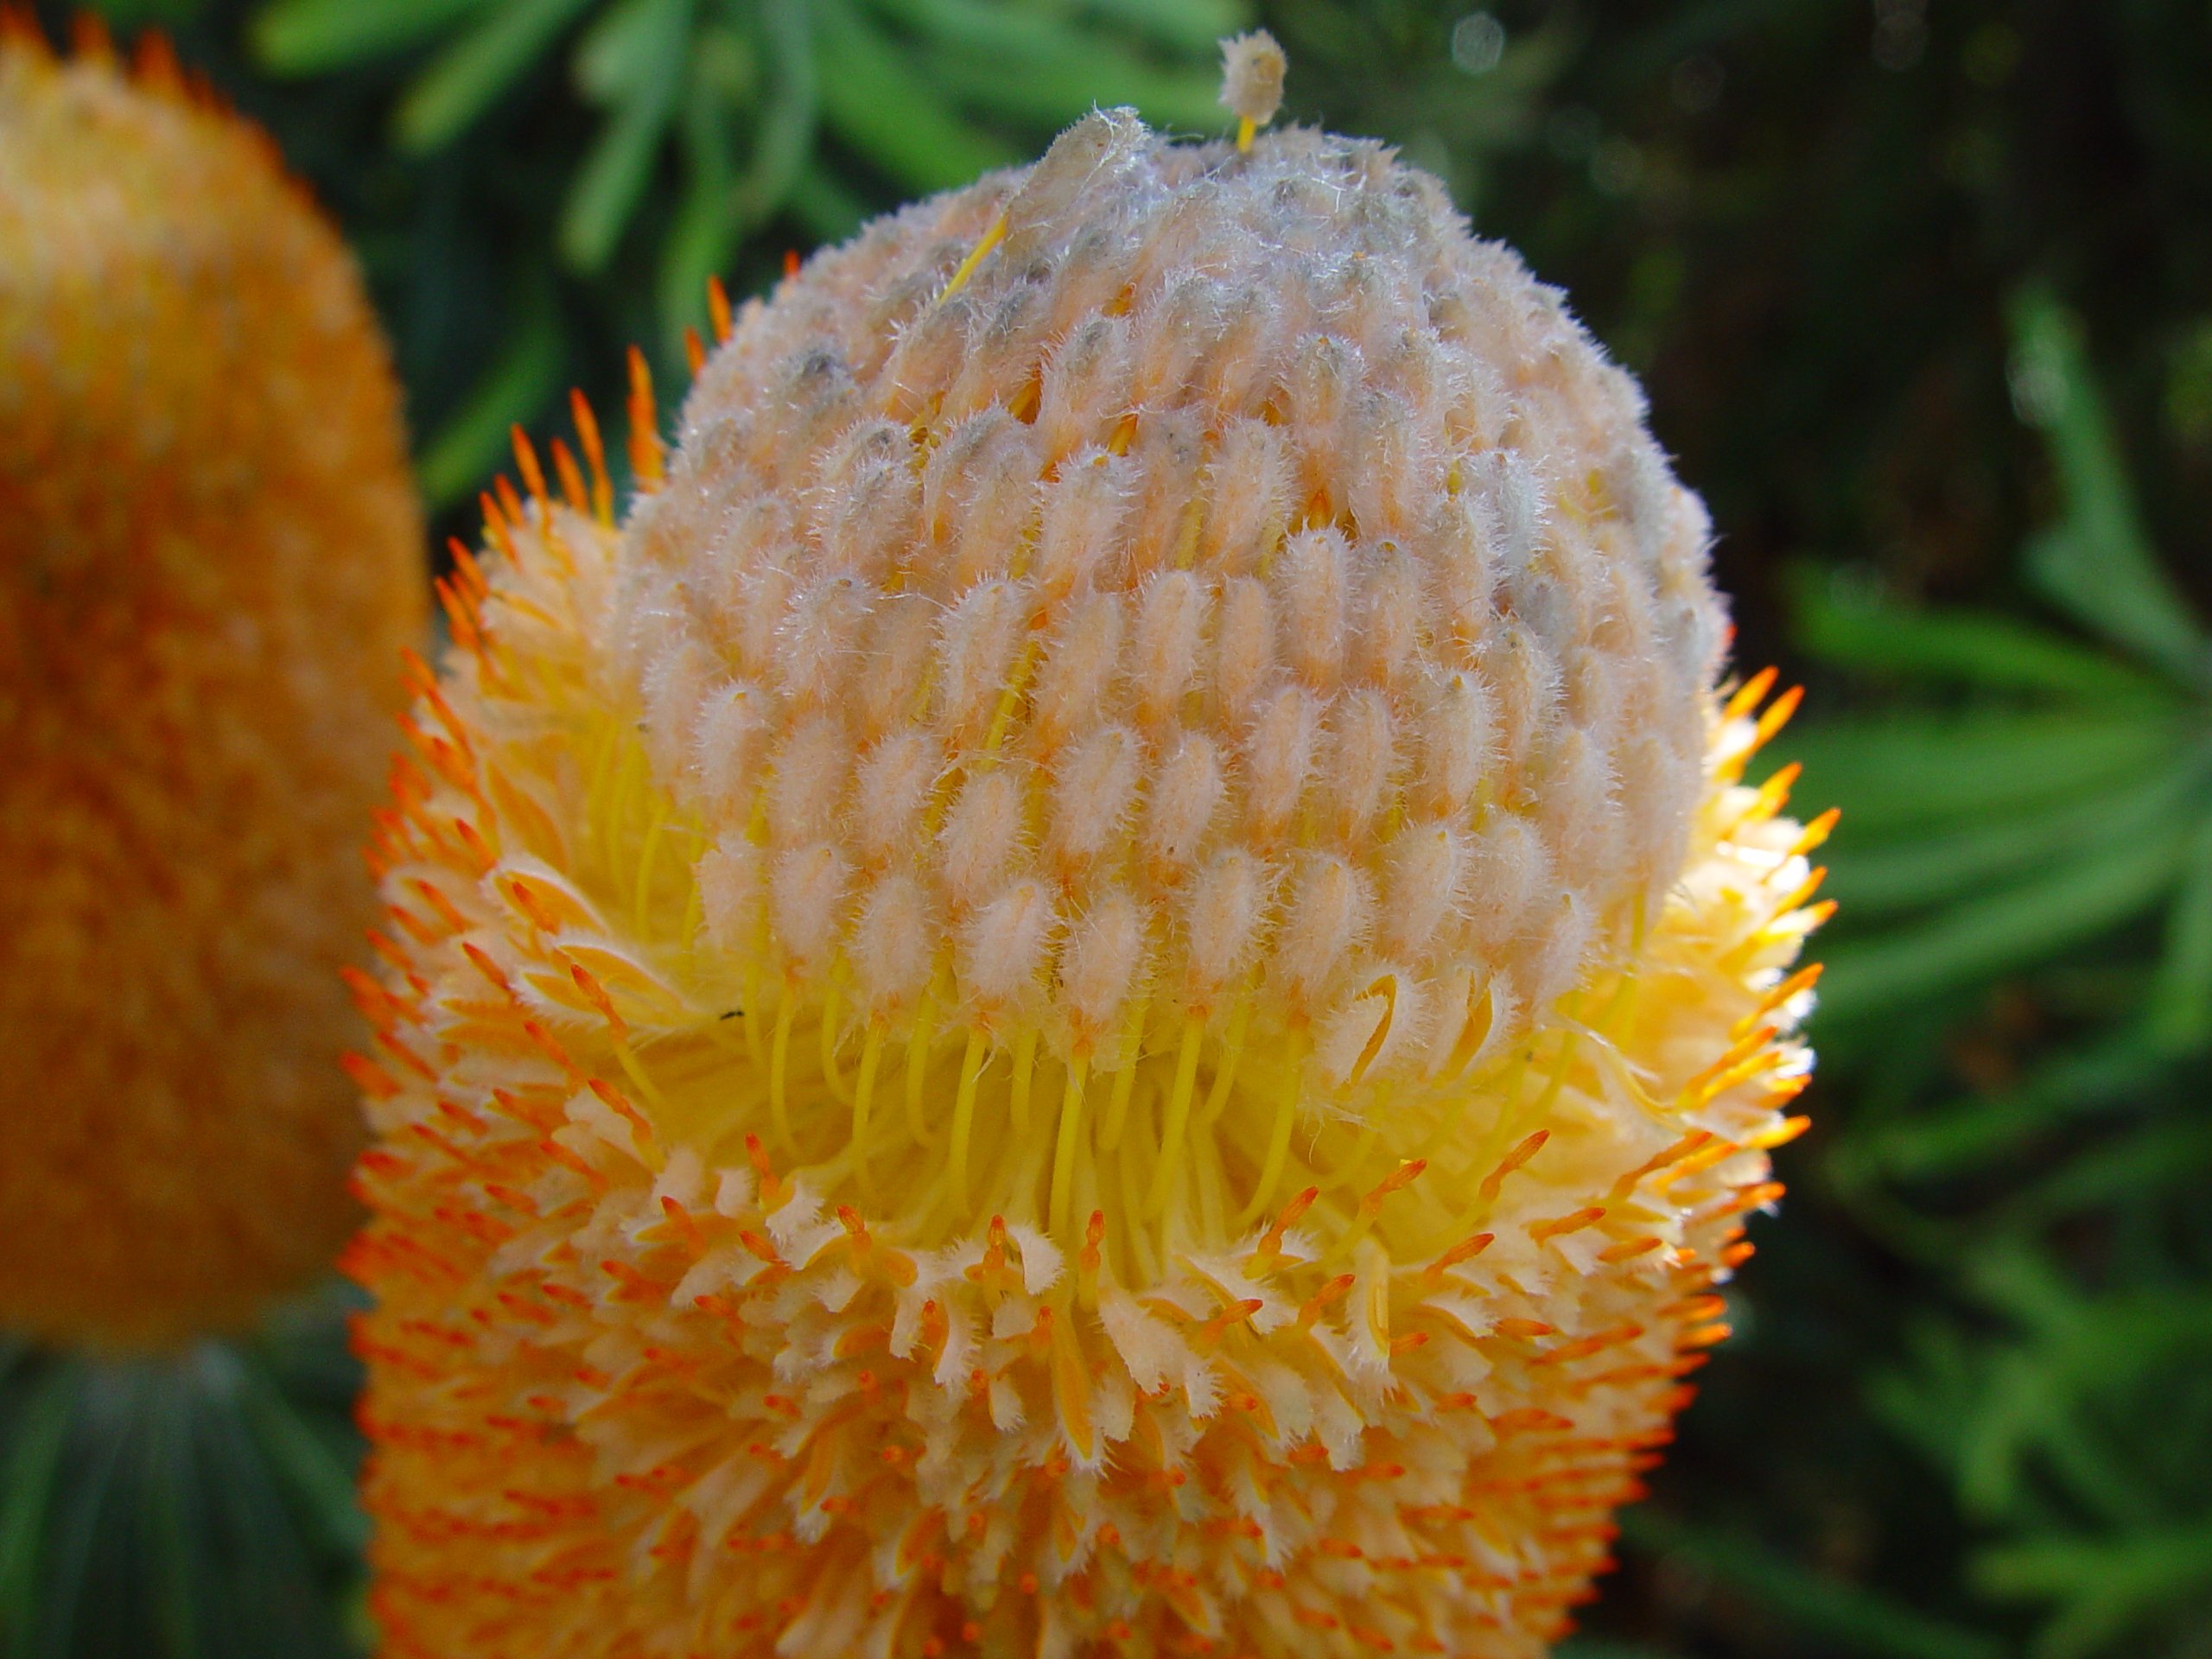
nature, blossom, plant, fruit, leaf, flower, bloom, orange, pollen, food, produce, macro, botany, yellow, flora, wildflower, flowers, close up, exotic, banksia, macro photography, flowering plant, land plant